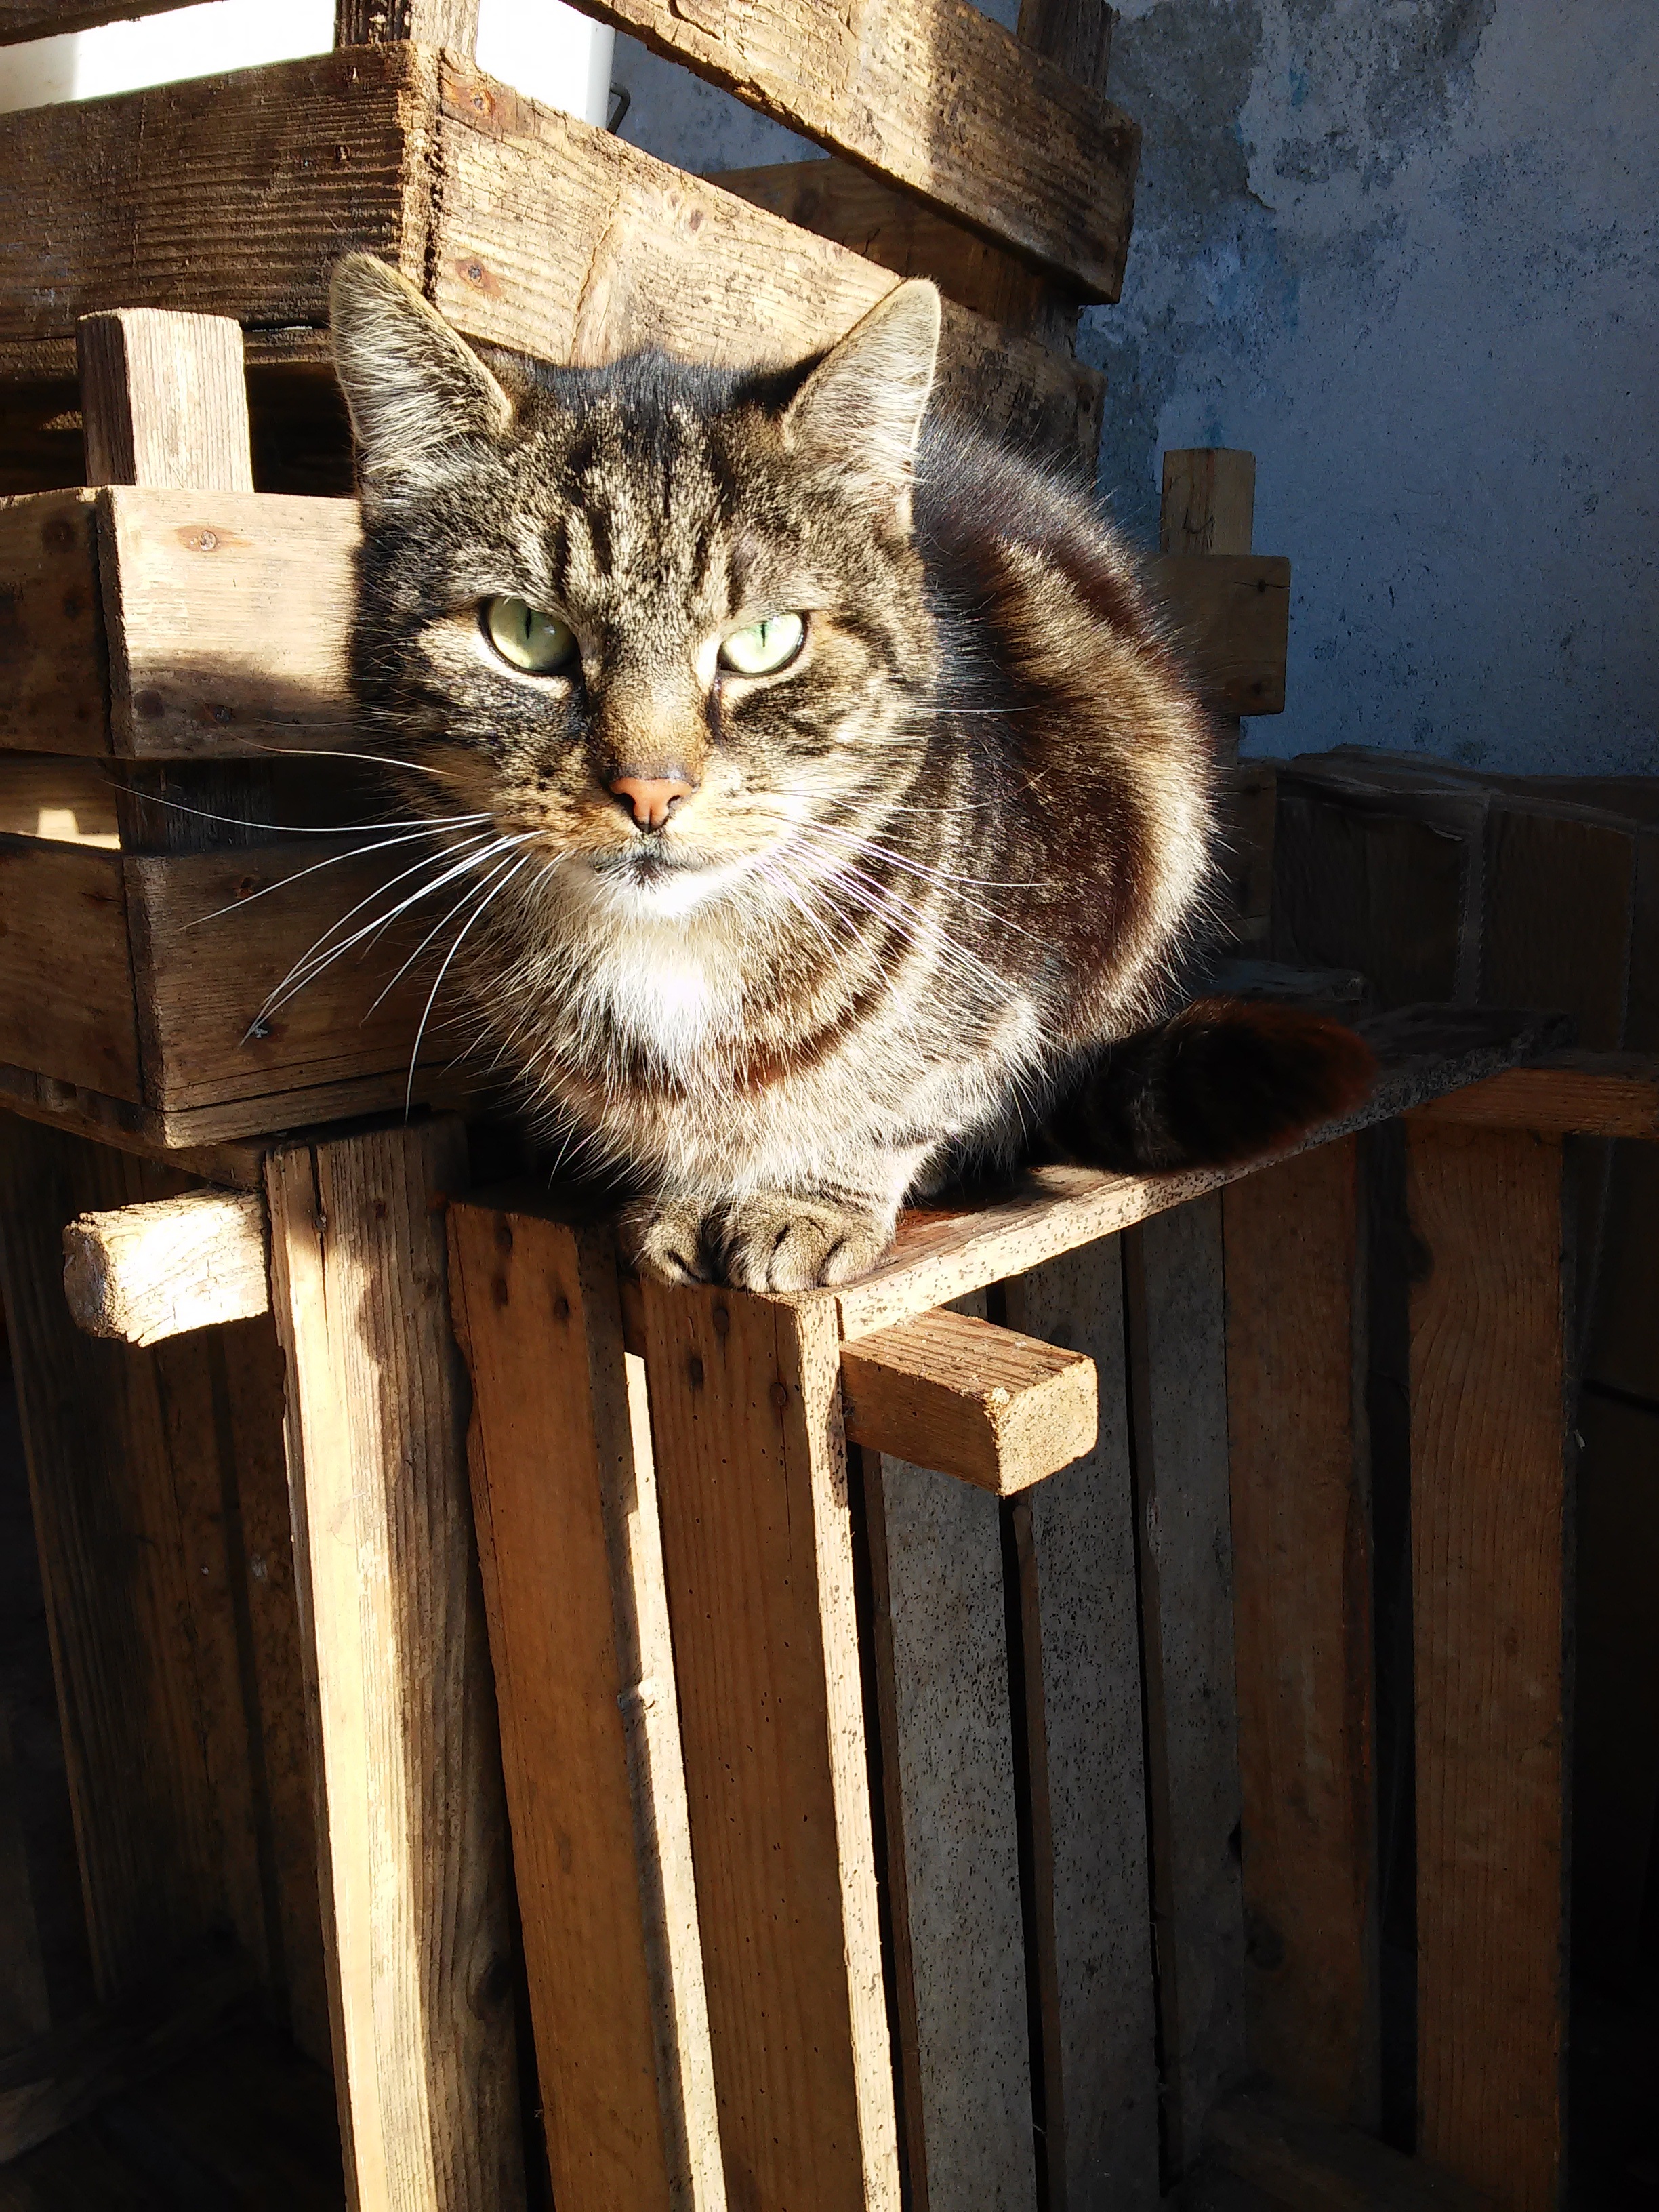
animal, pet, kitten, cat, mammal, care, close, cats, nose, eyes, whiskers, eye, vertebrate, intense, crates, hangover, seriously, cat face, tabby cat, small to medium sized cats, cat like mammal